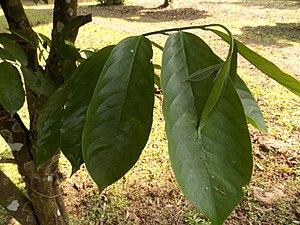
Annickia chlorantha est une espèce d'arbres de la famille des Anacardiacées, que l’on retrouve dans les forêts humides d'Afrique tropicale, notamment au Cameroun et au Nigeria. Jardin botanique de Limbé, Région du Sud-Ouest, Cameroun
Annickia chlorantha est une espèce d'arbres de la famille des Anacardiacées, que l’on retrouve dans les forêts humides d'Afrique tropicale, notamment au Cameroun et au Nigeria.